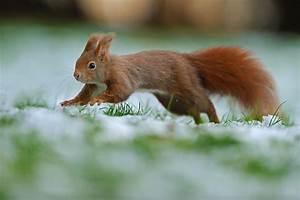
squirrel